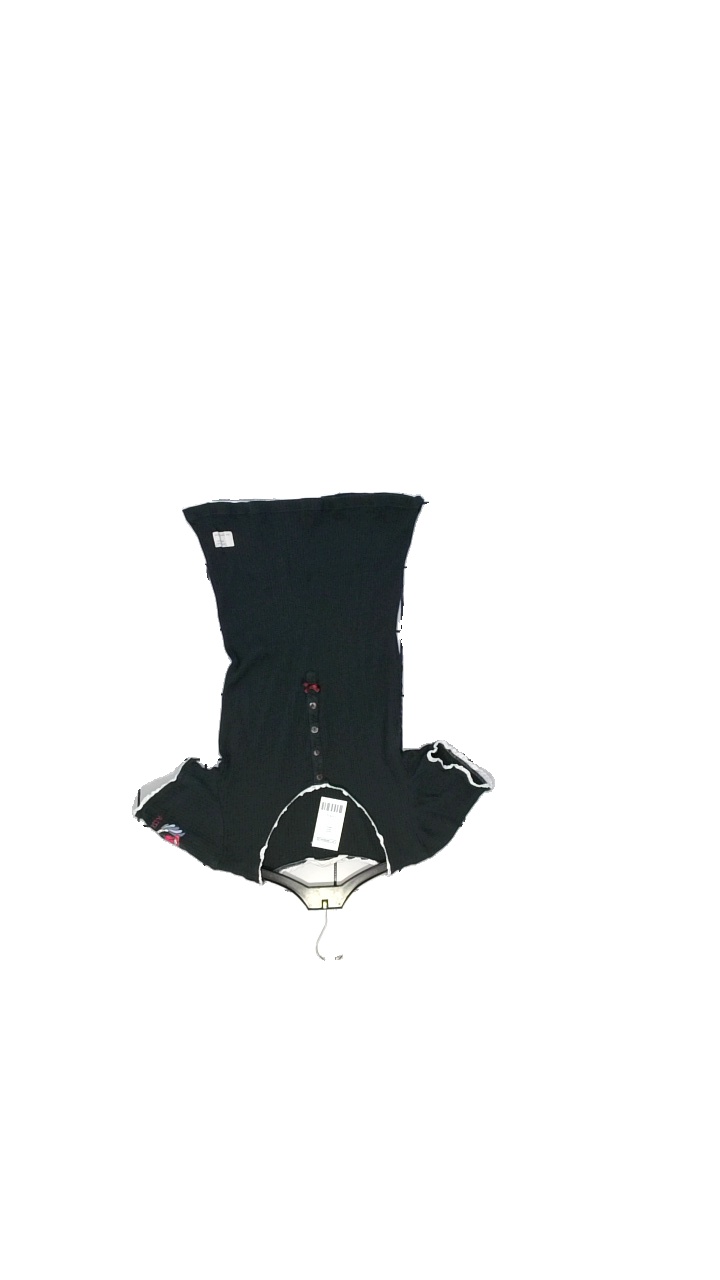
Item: Top (Ladies)
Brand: Odd Molly
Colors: Blue, White
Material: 100% Ekologiskt bomull
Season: Summer
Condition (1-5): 4
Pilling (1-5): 2
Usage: Reuse
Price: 100-150